Zoo TV Tour

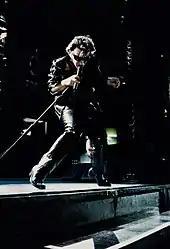
Bono during a performance on the Australian leg of the tour in 1993

The "Zooropa" leg was announced in late November 1992, and tickets for the British concerts were put on sale on 28 November. The leg, which began in May 1993, was U2's first full stadium tour of Europe and marked the first time they had visited certain areas. For the "Zoomerang" leg, the band faced difficulties with booking concerts in Sydney, Australia, where they wanted to stage a worldwide television broadcast to end the tour. In early August 1993, after the Sydney Cricket Ground Trust rejected the band's application to perform at the Sydney Football Stadium in November, Bono publicly questioned the city's viability as a candidate to host the 2000 Summer Olympics; the trust's decision was made despite allowing concerts by Madonna and Michael Jackson to be held at Sydney Cricket Ground in November. McGuinness faxed all 29 members of the Sydney Olympics 2000 Bid Committee to inform them of the situation. John Fahey, the Premier of New South Wales, personally intervened to allow the Sydney concerts to take place, and an announcement was made on 15 August confirming them. Tickets for the Sydney and Melbourne shows went on sale on 23 August. Scheduling for the "Zoomerang" leg afforded the band more off-days between shows than previous legs, but this amplified the exhaustion and restlessness that had set in by the tour's end.